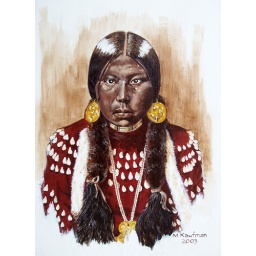
indian girl in red